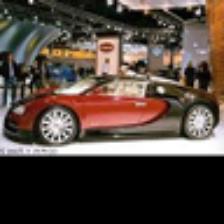
Label: NonHuman